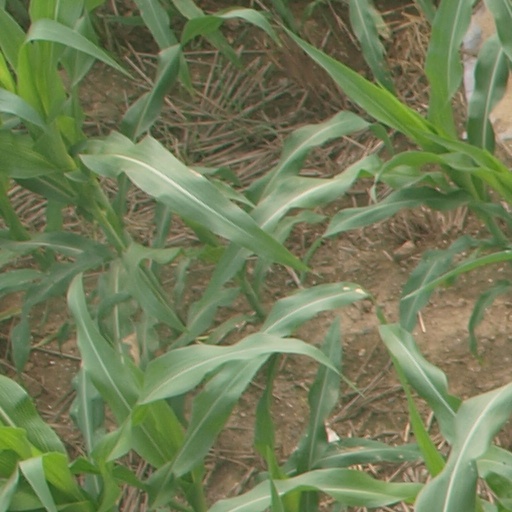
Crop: maize; corn